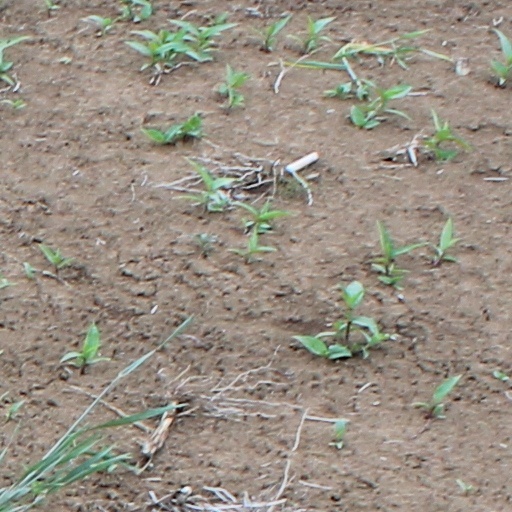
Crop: wheat